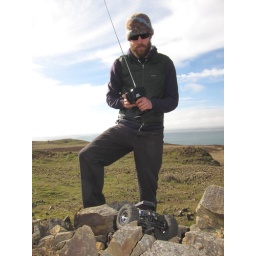
playing around at a lookout spot off highway one, just south of navarro ridge road